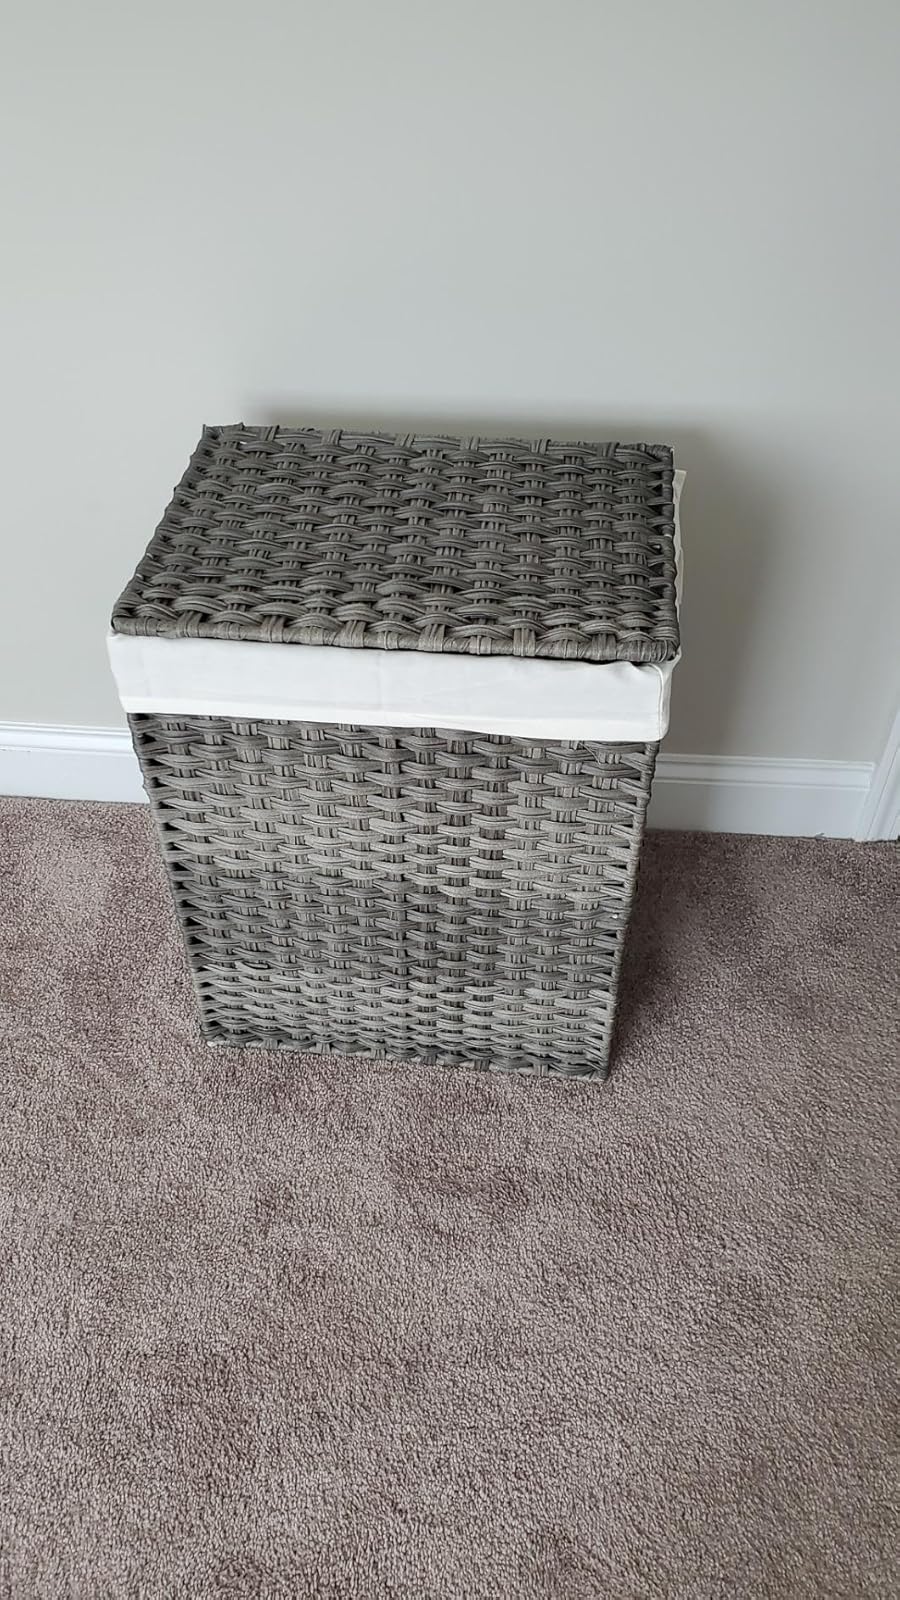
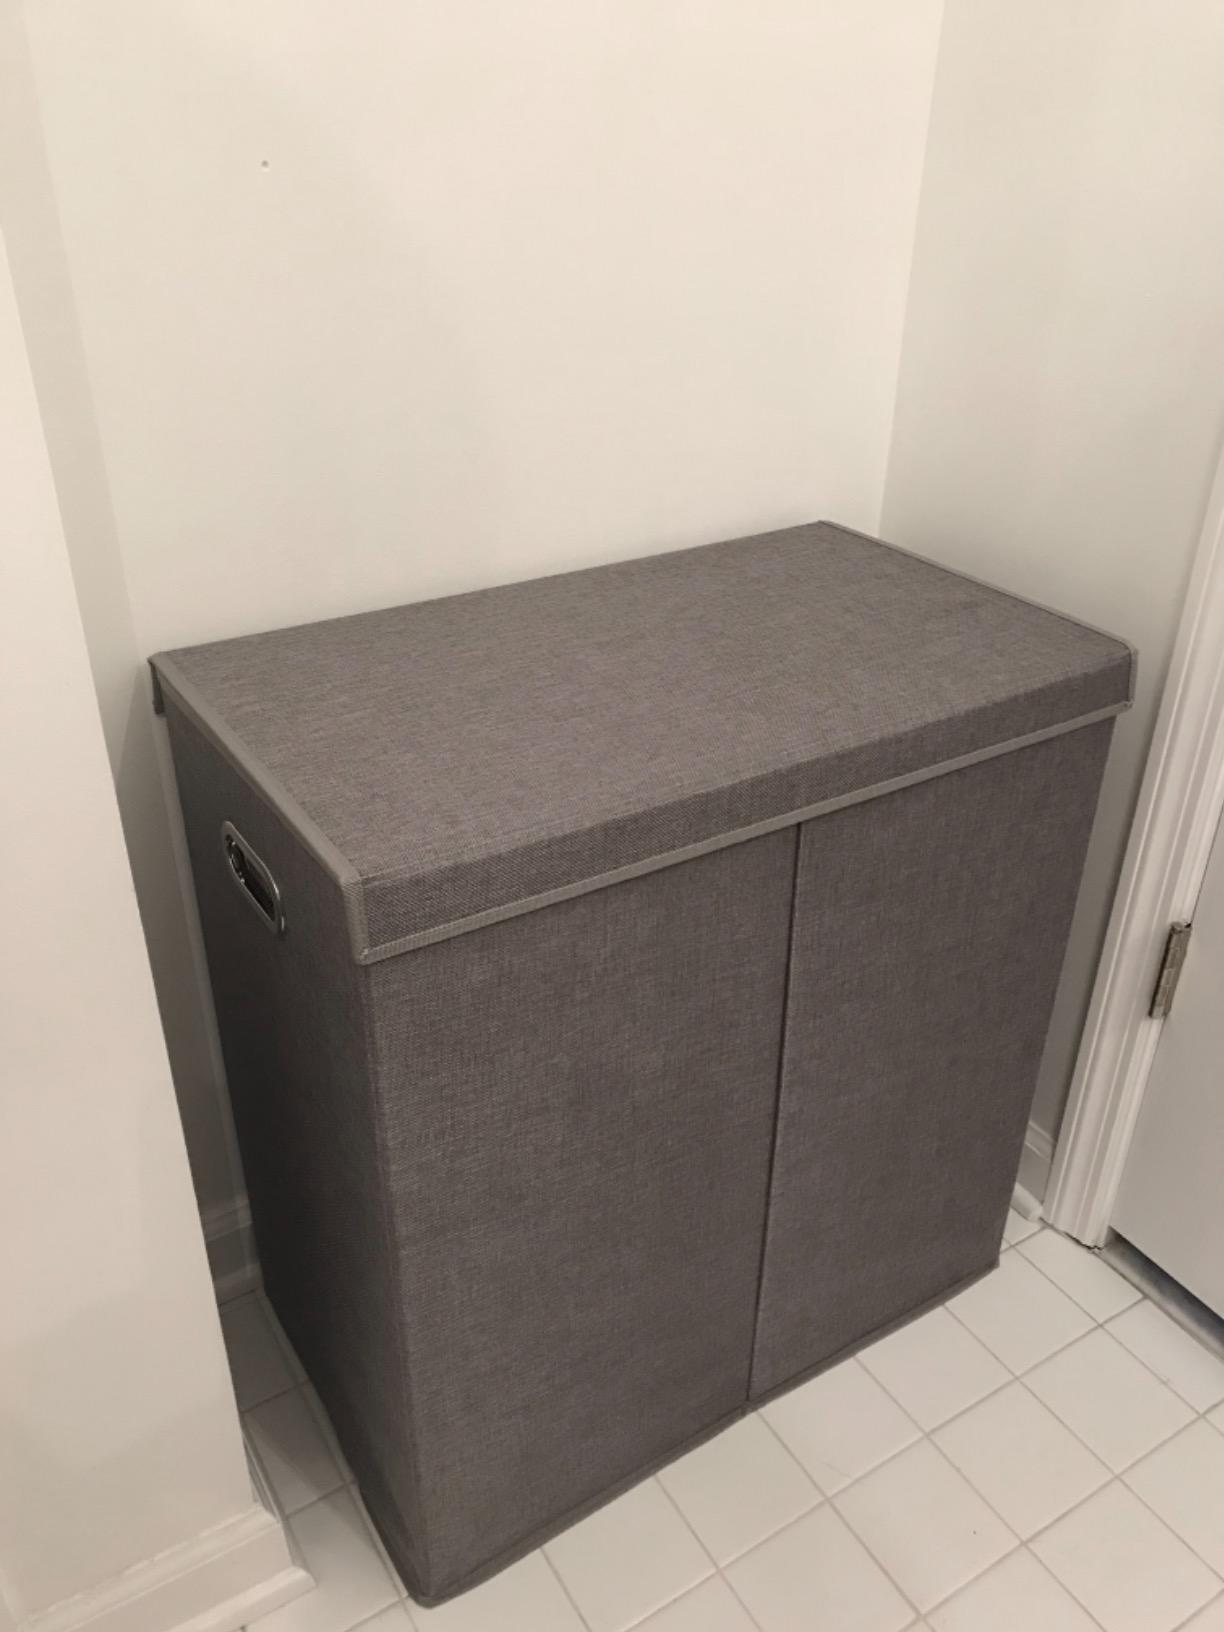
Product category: items_hamper
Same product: no